Christmas village

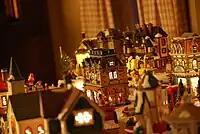
A Christmas village set atop a table

The tradition of decorative Christmas villages built around the Christmas tree is rooted in the late 18th century holiday traditions of the Moravian church, a Protestant denomination with early settlements in Salem, North Carolina and Bethlehem, Pennsylvania. Karal Ann Marling writes that "This usually took the form of an elaborate landscape with animals, which may or may not have alluded to the creatures in the stable at Bethlehem or the passengers on Noah’s Ark...the typical putz went beyond the limits of any biblical scene into pure, exuberant genre." These grew to encompass much more than a nativity scene, with animations such as working flour mills, jumping dogs, running water with waterfalls and electric trains, and could fill an entire room. Families would organize "putz parties" and compete for the best show. The term was derived from the German verb "putzen", which means "to clean" or "to decorate."